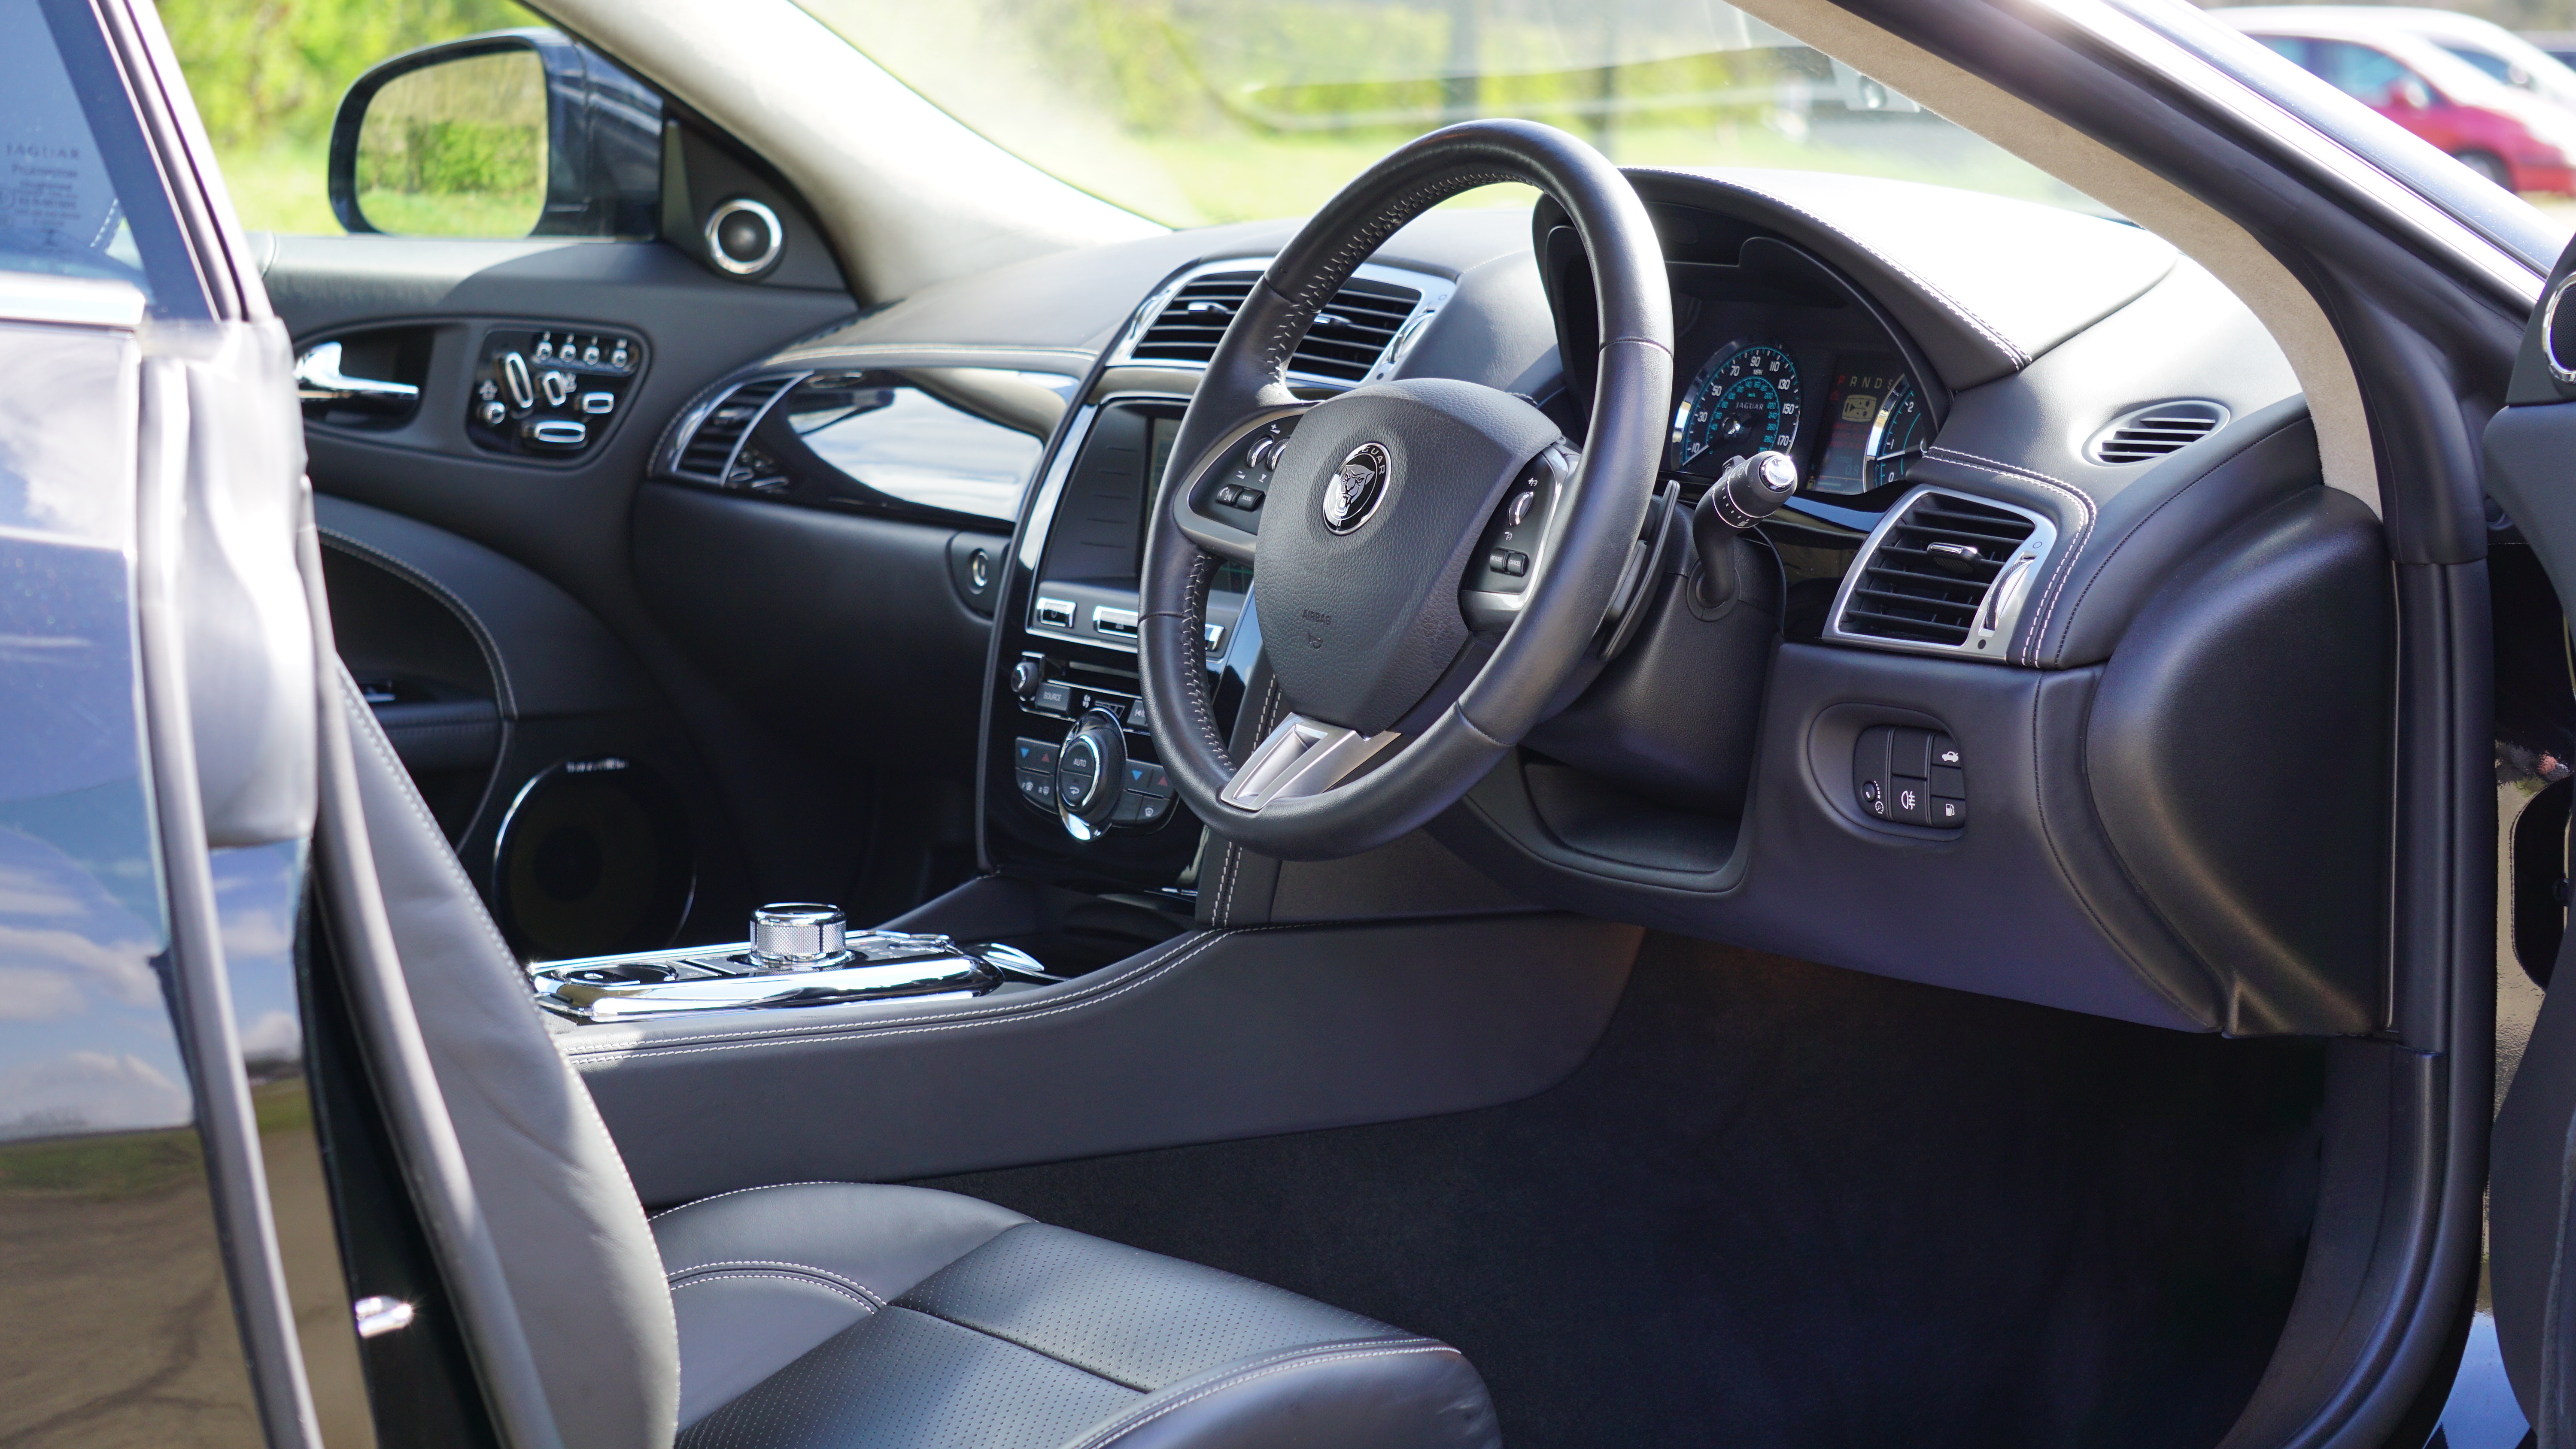
car, wheel, automobile, transportation, transport, vehicle, drive, auto, steering wheel, black, speed, modern, tire, sports car, race, power, luxury, design, motor, sedan, coupe, fast, metallic, racing car, luxury cars, sport utility vehicle, land vehicle, jaguar xk, automobile make, automotive exterior, luxury vehicle, executive car, sports sedan, personal luxury car, sleek